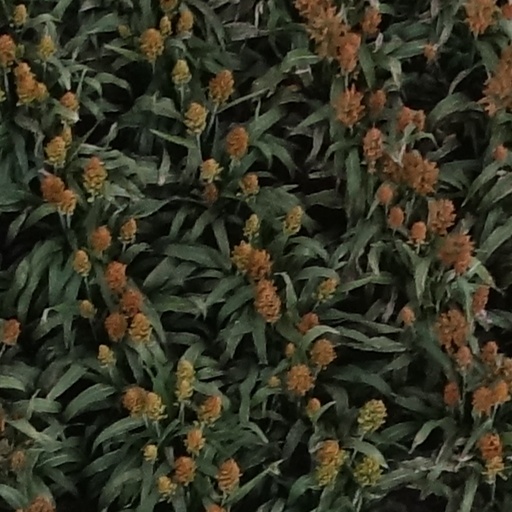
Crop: sorghum